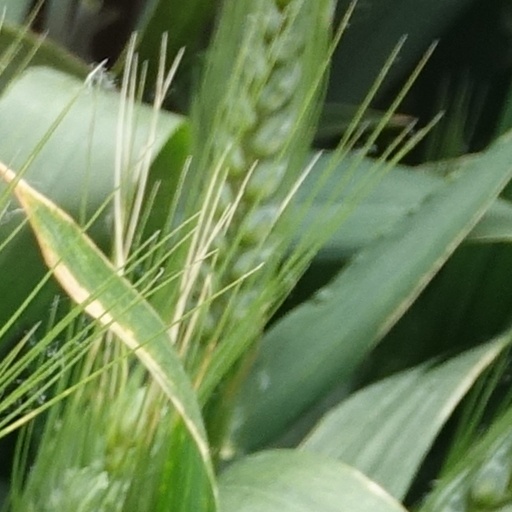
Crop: wheat